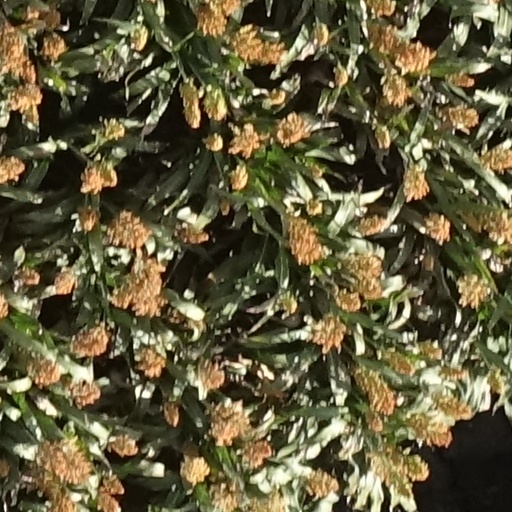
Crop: sorghum